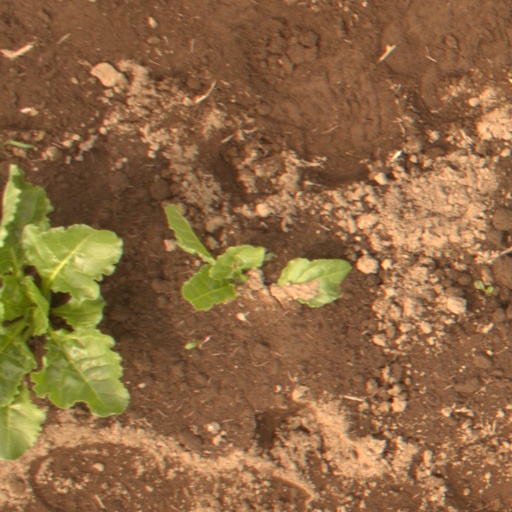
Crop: sugar beet